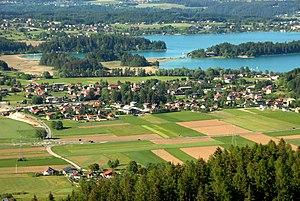
Finkenstein am Faaker See est une commune autrichienne du district de Villach-Land en Carinthie.